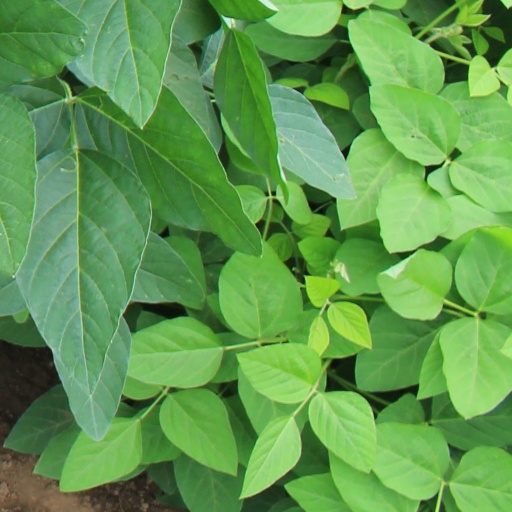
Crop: soybean